160th Special Operations Aviation Regiment (Airborne)

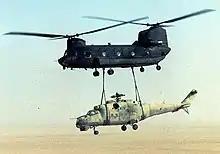
The regiment's Company E fly the slingloaded Mil Mi-24 out of Chad, known as Operation Mount Hope III

In June 1988, the unit received a short-notice directive to recover a Soviet made Mi-25 Hind (Mi-24 Hind export version) attack helicopter from a remote location in Chad. The Hind was abandoned by the Libyans after 15 years of fighting, and was of great intelligence value to the U.S. In April 1988, two CH-47 Chinooks, a U.S. Air Force C-5 Galaxy, and 75 maintenance personnel and crew flew to White Sands AFB, New Mexico to rehearse the mission. In late May of that year an advance team went to Ndjamena, Chad, to await their aircraft. Two weeks later two Chinooks and 76 crew members and maintenance personnel arrived by C-5. At midnight on 11 June 1988, two MH-47s flew 490 miles at night without outside navigational aids to the target location, the Ouadi Doum Airfield in northern Chad. The first Chinook landed and configured the Hind, while the second hovered overhead and sling loaded it for return to Ndjamena. A surprise sandstorm slowed the return trip, but less than 67 hours after the arrival of the C-5 in Chad, the ground crew had the Hind and Chinooks aboard and ready for return to the U.S.